List of Beauty & the Beast (2012 TV series) characters

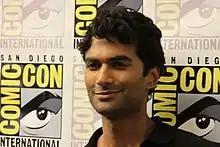
Sendhil Ramamurthy played the role of Gabe.

Vincent Ryan Keller (Jay Ryan) is a former medical doctor who enlisted in the United States Army after 9/11, and was part of an experiment called Operation Muirfield that turned them into super soldiers. Vincent's DNA was mutated and he developed the ability to transform into a beastly creature; he turns into the creature whenever he is distressed. When the Army shut down Muirfield because the experiment was out of control, Vincent survived and faked his own death, hiding out in New York. In Season 1, he starts to come out of hiding when he falls in love with Catherine, the woman he saved nine years before and who he has been watching over ever since, and the two work together to protect him from Muirfield. When he's kidnapped in Season 2, his memory is erased, and he doesn't remember Catherine. He is "programmed" into an assassin, killing any beasts and people associated with Muirfield. He is able to regain his memories spending time with Catherine, but is more angry and powerful. When Catherine tries to stop him from resorting to violence, Vincent feels betrayed, and they break up. After their break up, he revealed his identity and came out of hiding. He dates Tori Windsor, another beast, before she dies. After Tori's death, Vincent realizes the extent of the damage of his actions, and decides to change, choosing his humanity over being a beast in order to win Catherine back. Though Catherine rejects him, Vincent doesn't give up on her, and he & Catherine eventually reunite. He proposes to Catherine soon after, and they get engaged; they eventually marry in the season 3 finale.